The Yankee Señor

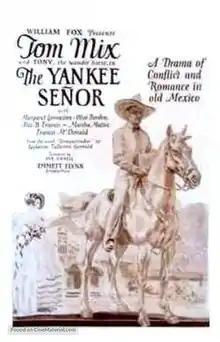

The Yankee Señor is a lost 1926 American silent Western film directed by Emmett J. Flynn and starring Tom Mix, Olive Borden, and Margaret Livingston.